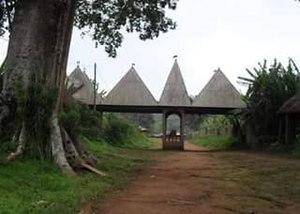
Chefferie du Groupement Baloum en 2011
Baloum est un groupement situé dans l'arrondissement de Penka-Michel, département de la Menoua, région de l’Ouest Cameroun. Le Groupement Baloum, formé de plusieurs villages, est une Chefferie traditionnelle Bamileke. Le mot Baloum en Bamiléké renverait aux "coliques", c'est-à-dire aux maux de ventre. Cette version un peu sarcastique de l'origine du nom du Village Baloum est contrasté par une version plus topo-géographique qui soutient que le nom du village Baloum vient du fait de la présence continue des nuages, conséquence de son positionnement sur les haux plateaux de l'Ouest Cameroun. "Ba" signifiant la maison, le lieu de résidence, et par extension le peuple, "Loh" signifiant nuage dans les langues des voisin des Baloum. Les Baloum en eux-mêmes se qualifient comme Pèu-lou, c'est-à-dire le peuple de La-Lou.